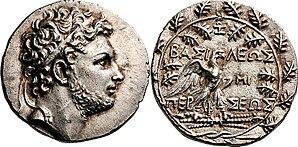
Persée, né en 212 et mort en 166 av. J.-C., est le dernier roi de la dynastie antigonide qui règne sur la Macédoine depuis 277. Manifestant l'ambition de restaurer l'influence macédonienne en Grèce, il est en butte à l'hostilité d'Eumène II de Pergame et des Romains. Il est vaincu en 168 à la bataille de Pydna à l'issue de la troisième Guerre macédonienne, ce qui fait de lui l'une des plus illustres victimes de l'impérialisme romain.